Pyotr Krechetnikov

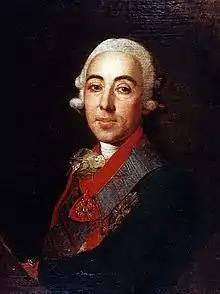
Piotr Nikititch Kretchetnikov

Piotr Nikititch Kretchetnikov (Russian: Петр Никитич Кречетников) (1727 – c. 1800) was a Russian major-general in command of the corps sent to intervene against the Bar Confederation. He was the elder brother of Mikhaïl Kretchetnikov.